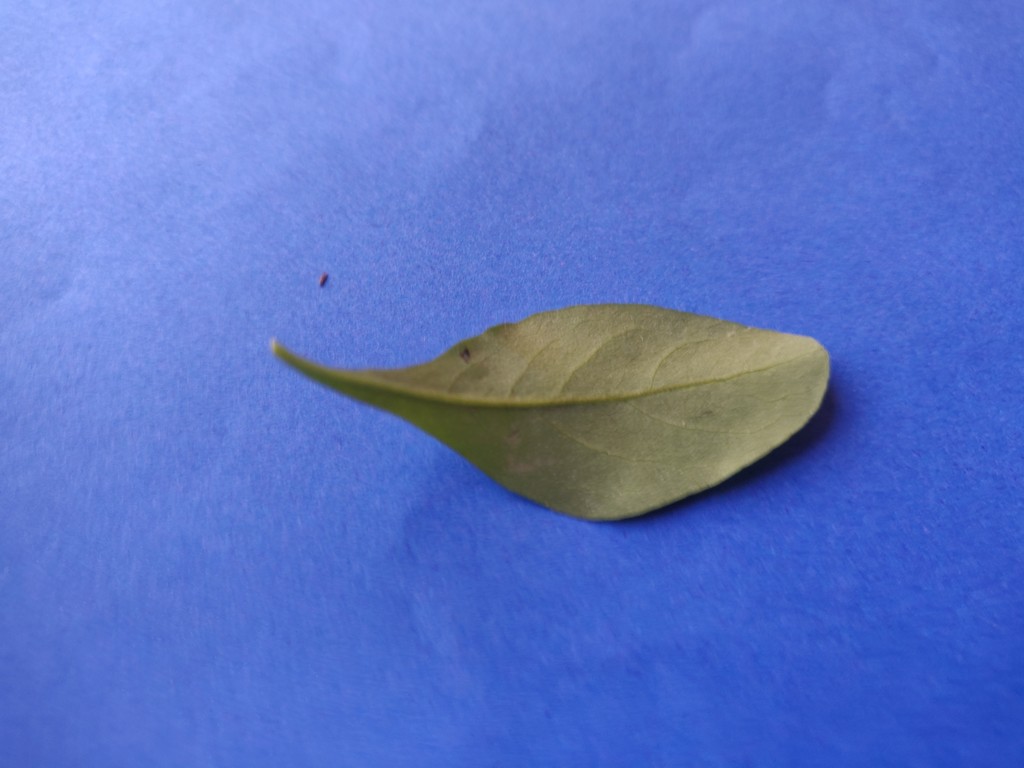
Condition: Healthy
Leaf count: single
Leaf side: back